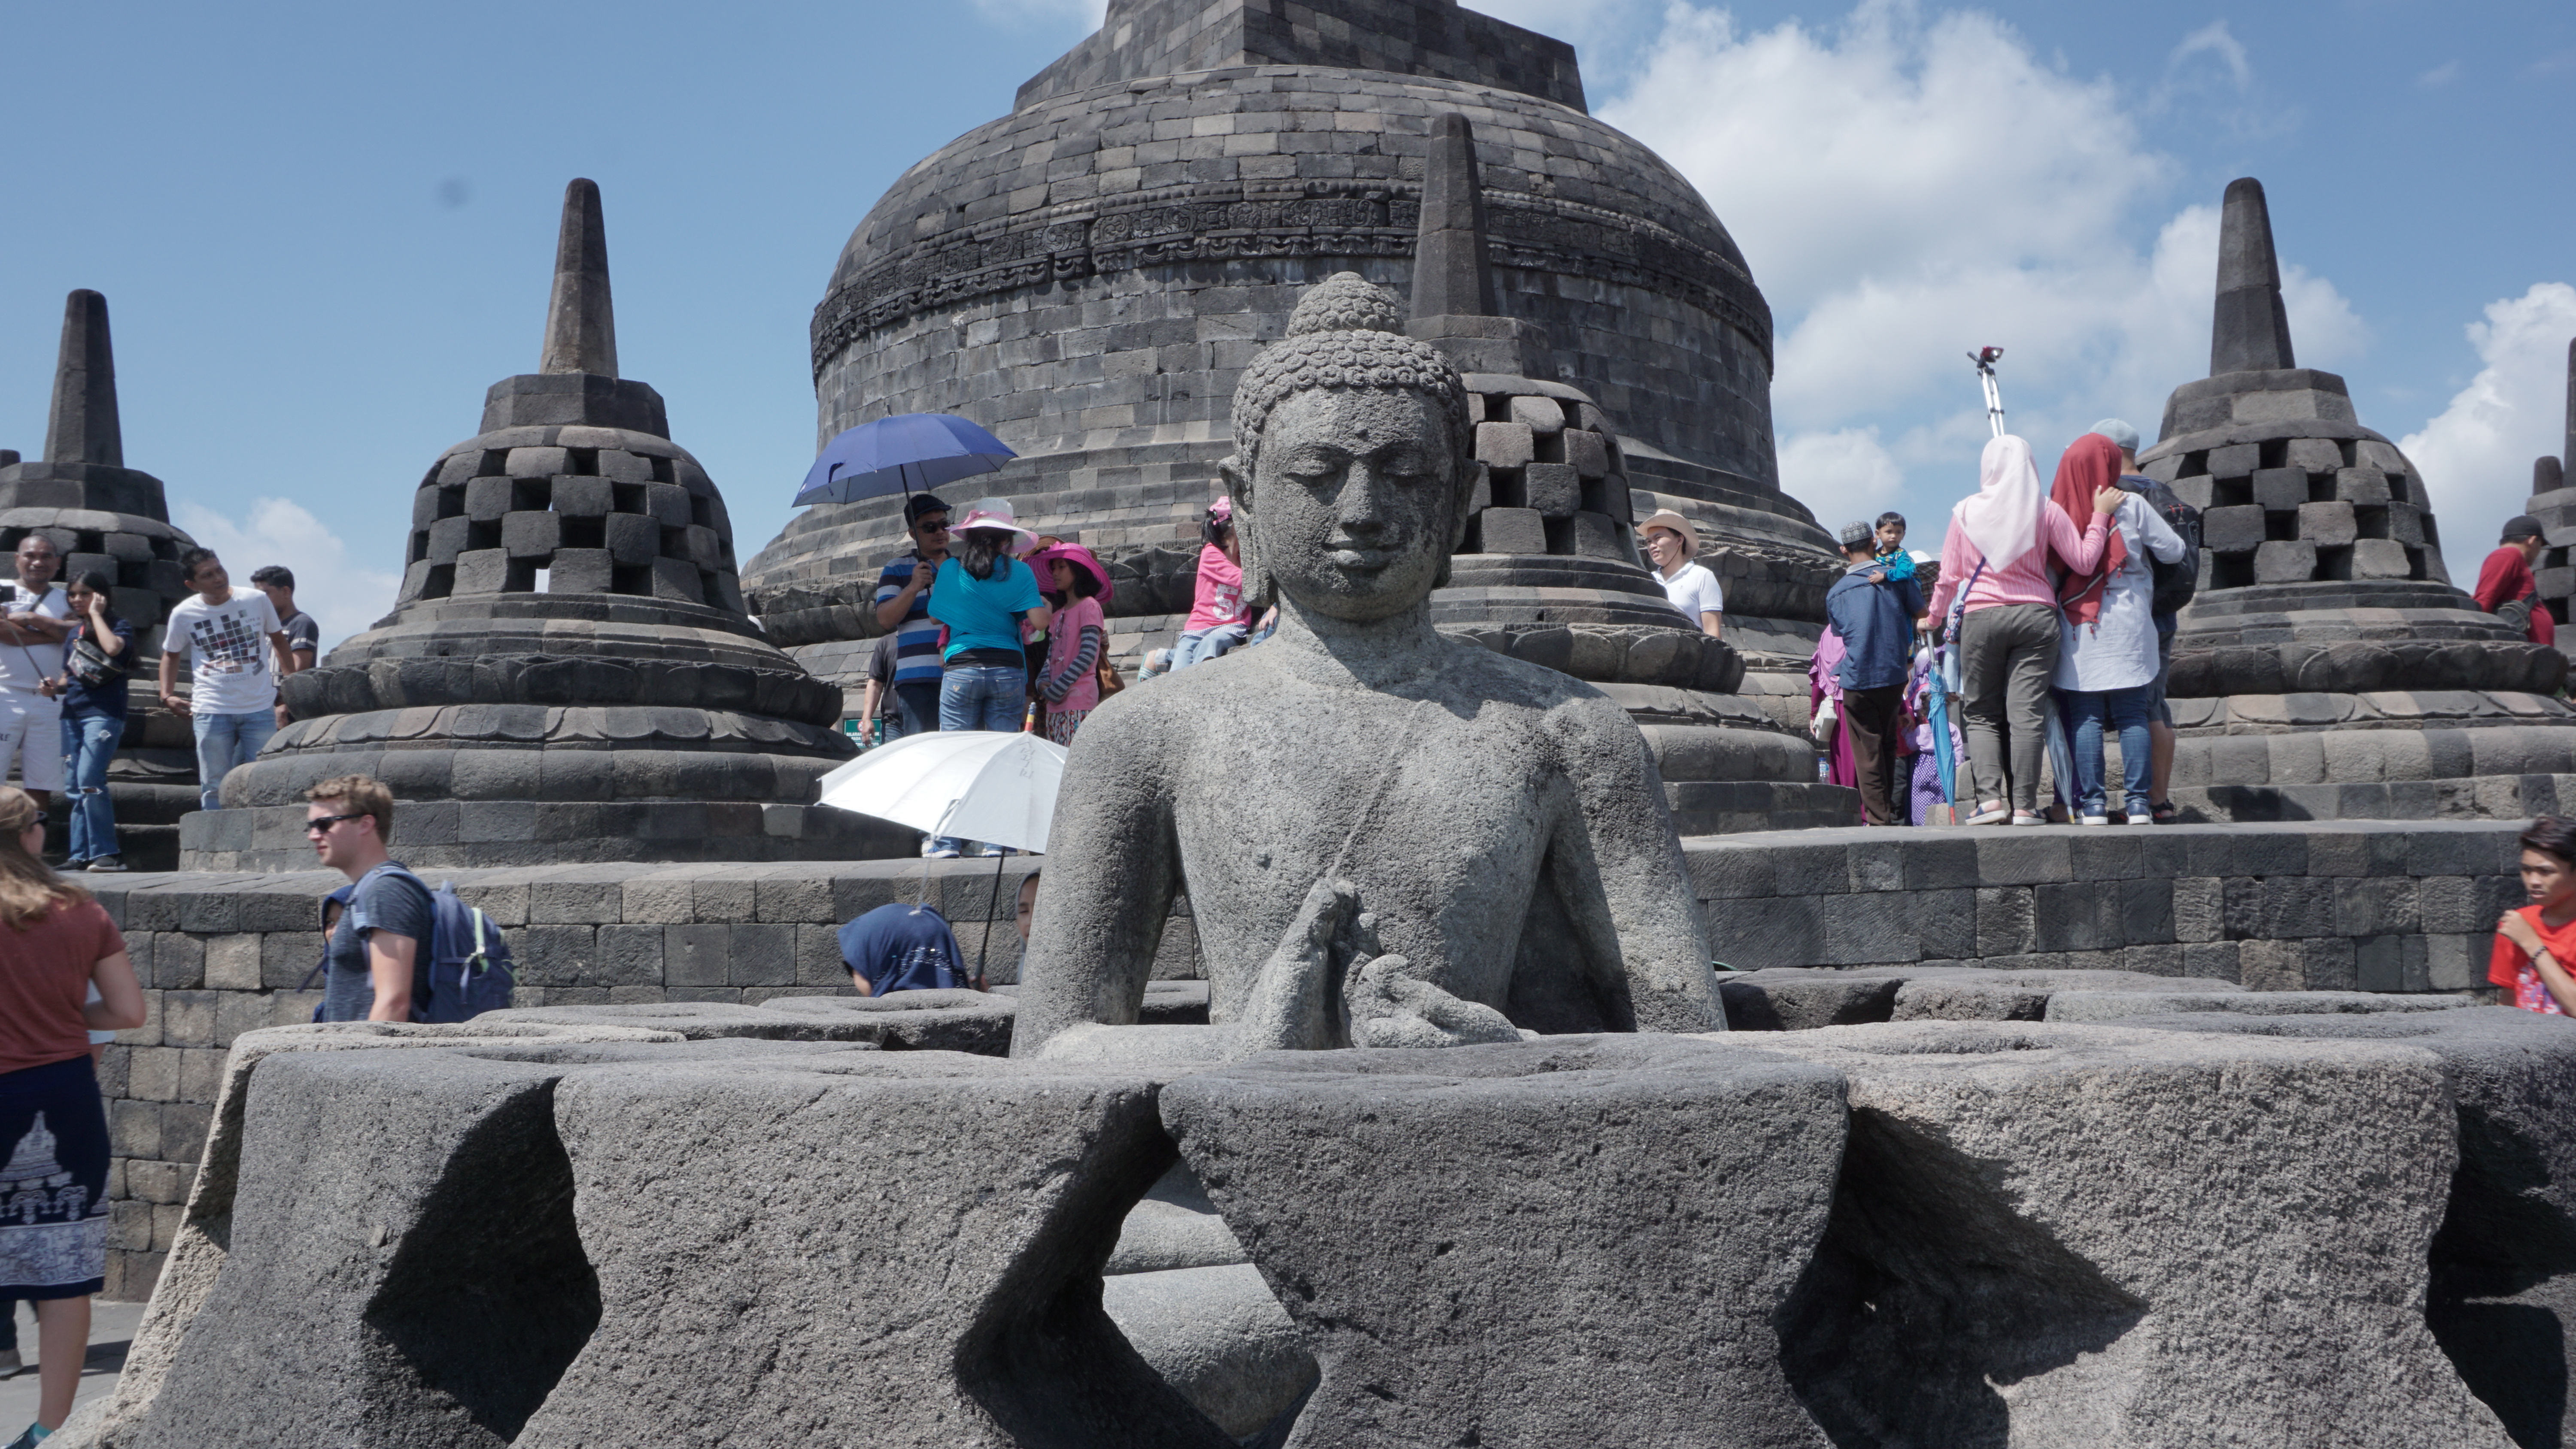
indonesia, stone carving, sculpture, landmark, historic site, statue, tourism, temple, ancient history, unesco world heritage site, tourist attraction, art, vacation, rock, building, monument